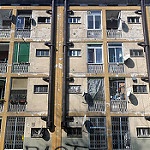
Label: buildings